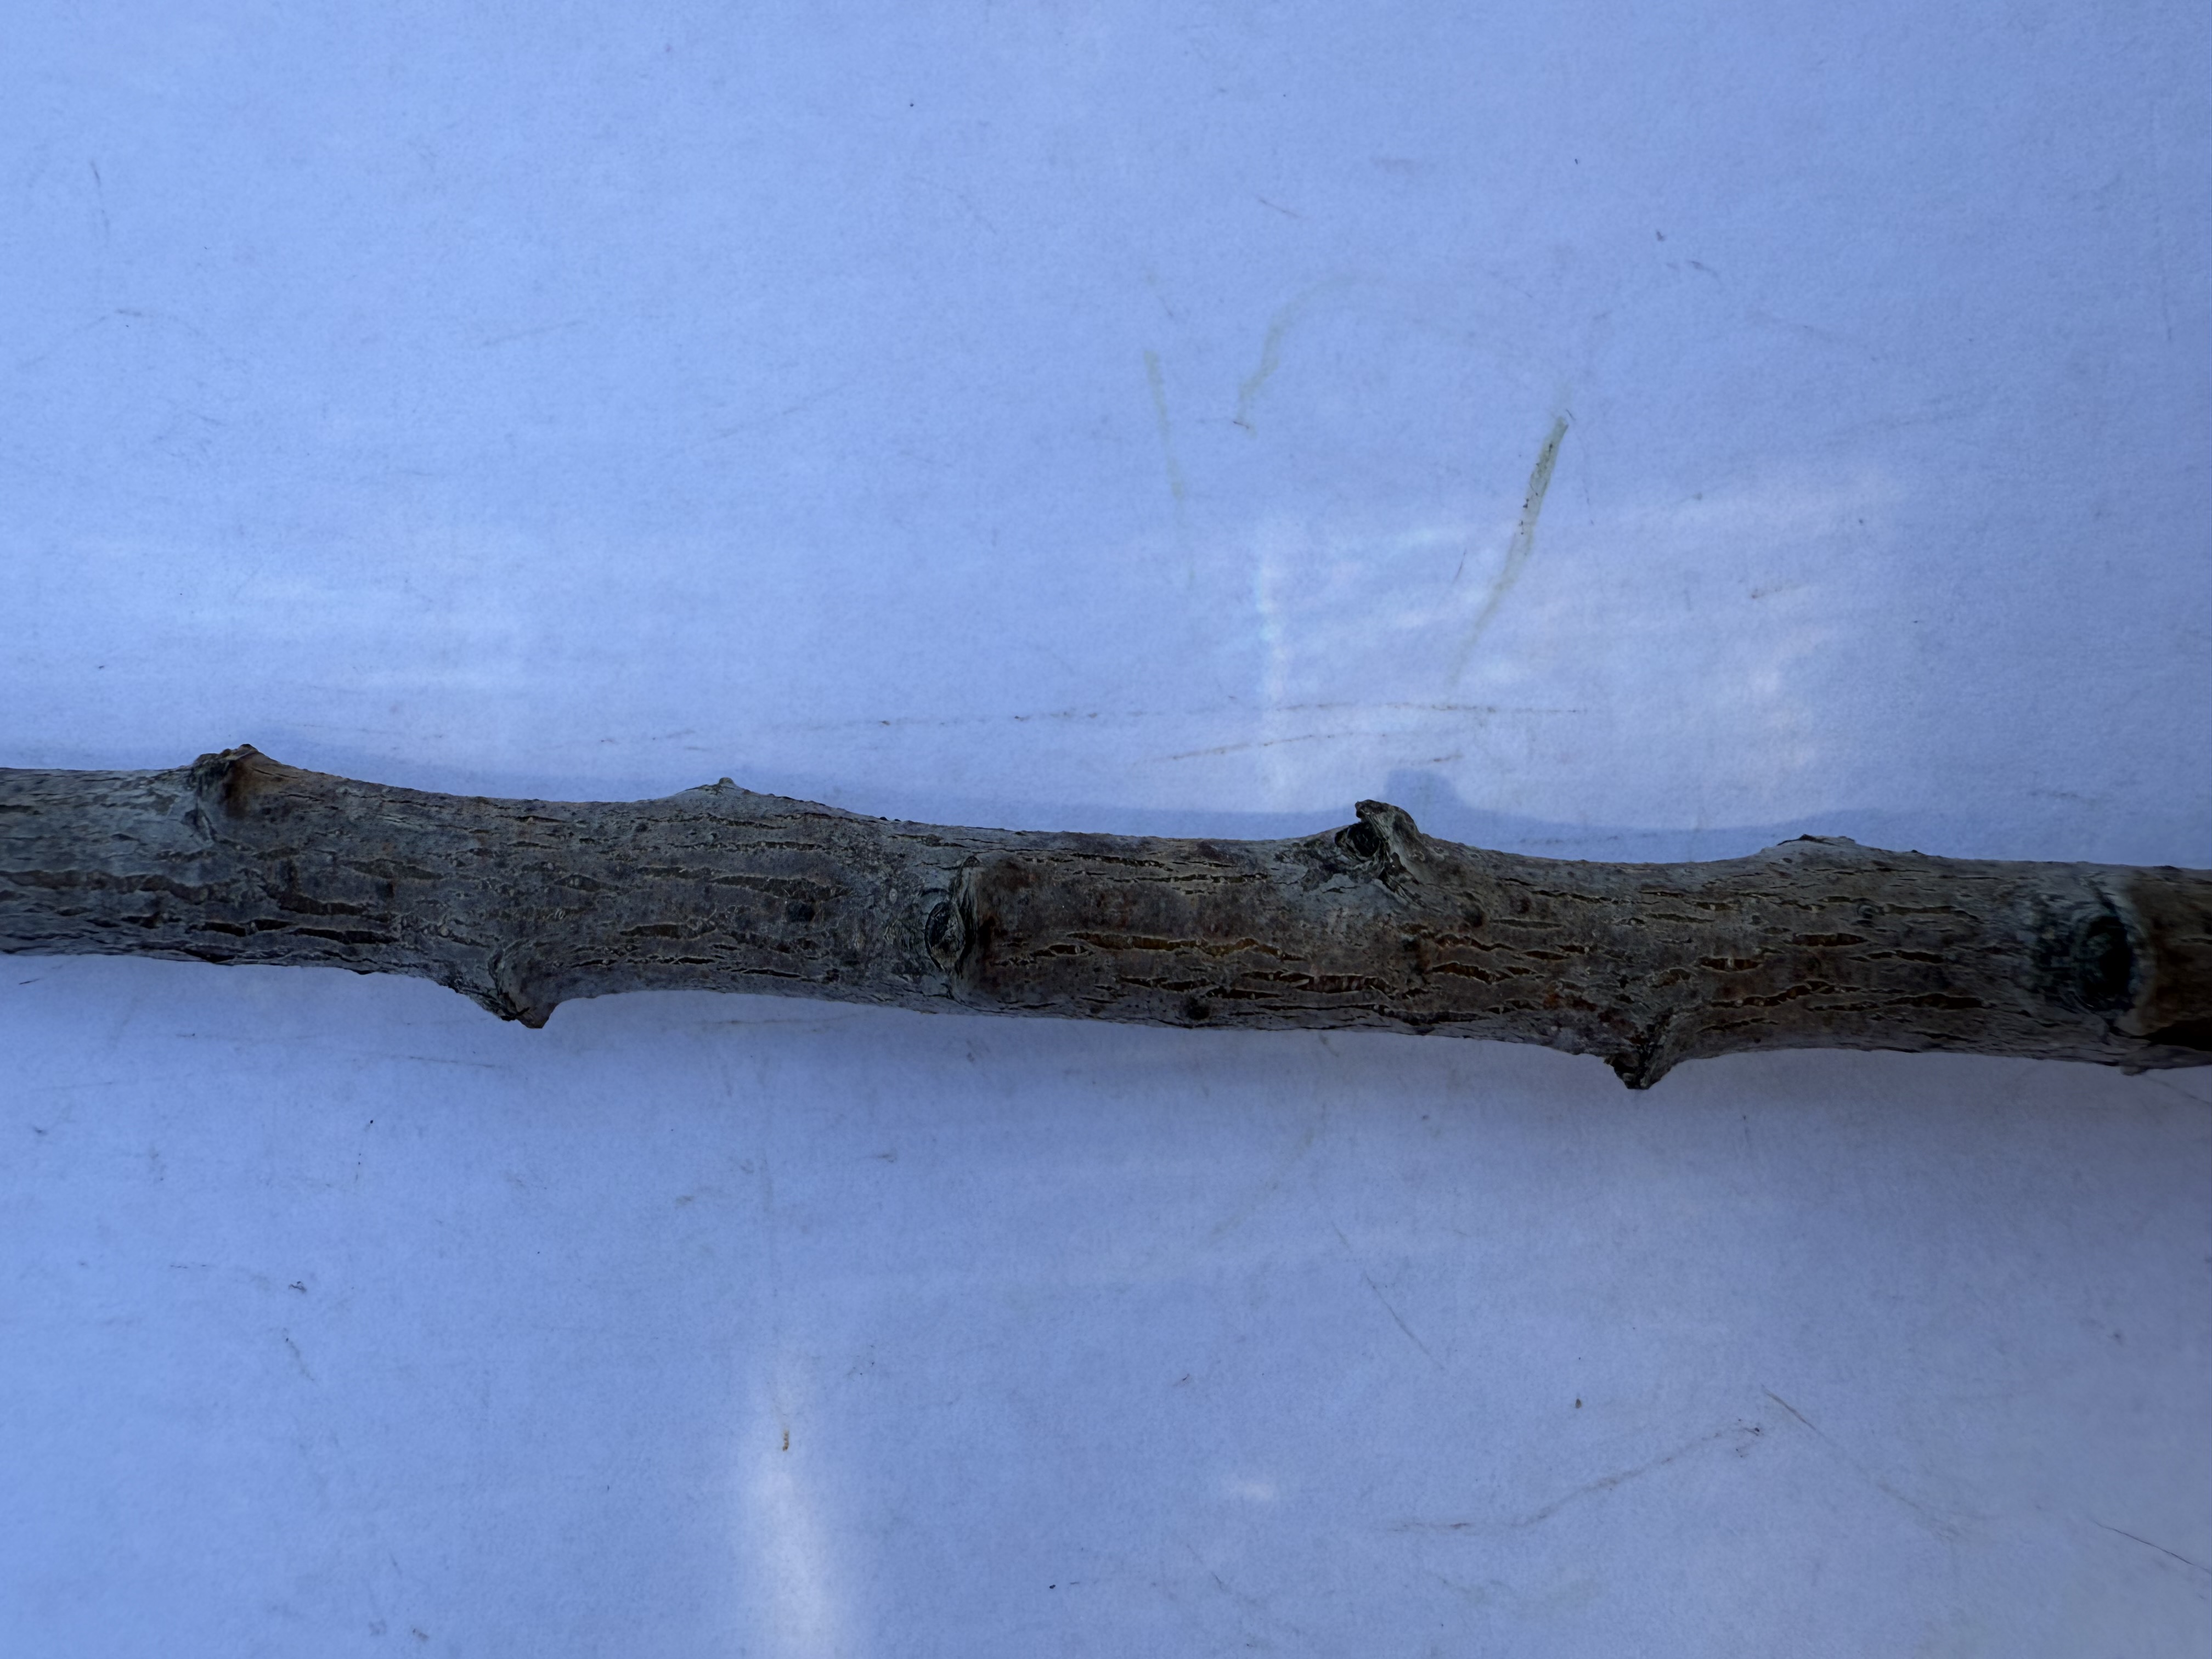
Variety: Ferragnes Almond